Jean Gigoux

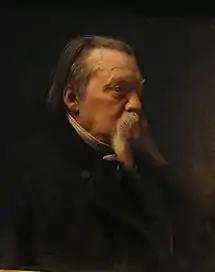
Jean Gigoux (1880); portrait byLéon Bonnat

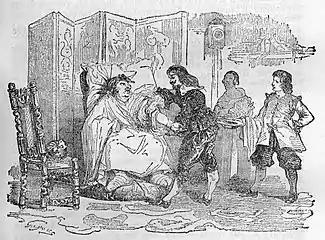
Illustration from "Gil Blas"

Jean François Gigoux (6 January 1806, Besançon – 11 December 1894, Paris) was a French painter, lithographer, illustrator and art collector.